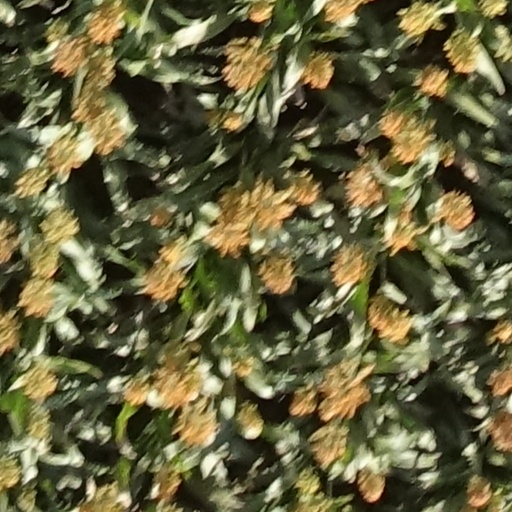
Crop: sorghum